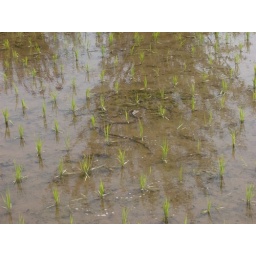
This was really unexpected, it was my first time seeing a snake firsthand in the wild, swimming in the water filled field.